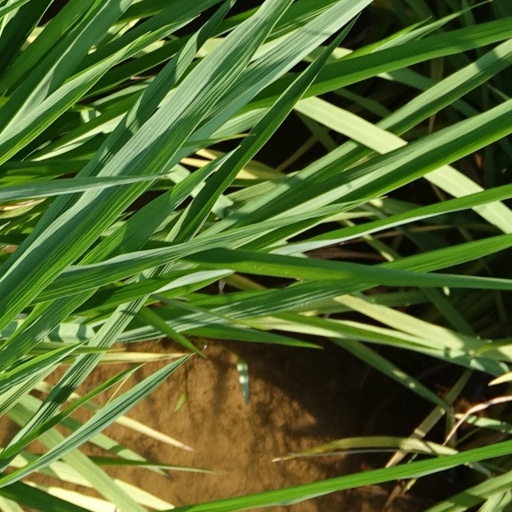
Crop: rice